List of birds of Panama

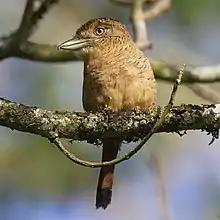
Barred puffbird, Darién. A scarce bird of humid forest.

Kingfishers are medium-sized birds with large heads, long, pointed bills, short legs, and stubby tails.